Les James

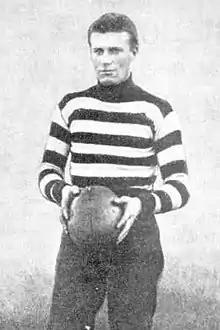
James in 1910

Leslie Joseph James (29 June 1890 – 22 October 1917), also known as "Jack James", was an Australian rules footballer who played with Geelong in the Victorian Football League.